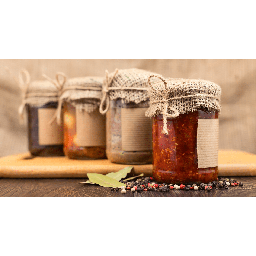
Label: glass